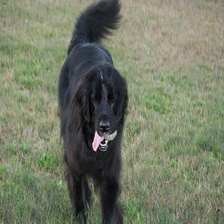
Species: dog
Breed: newfoundland